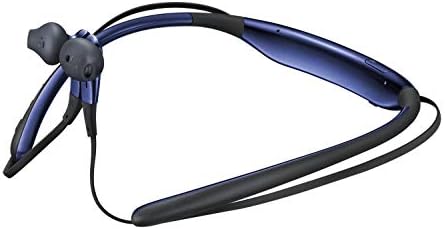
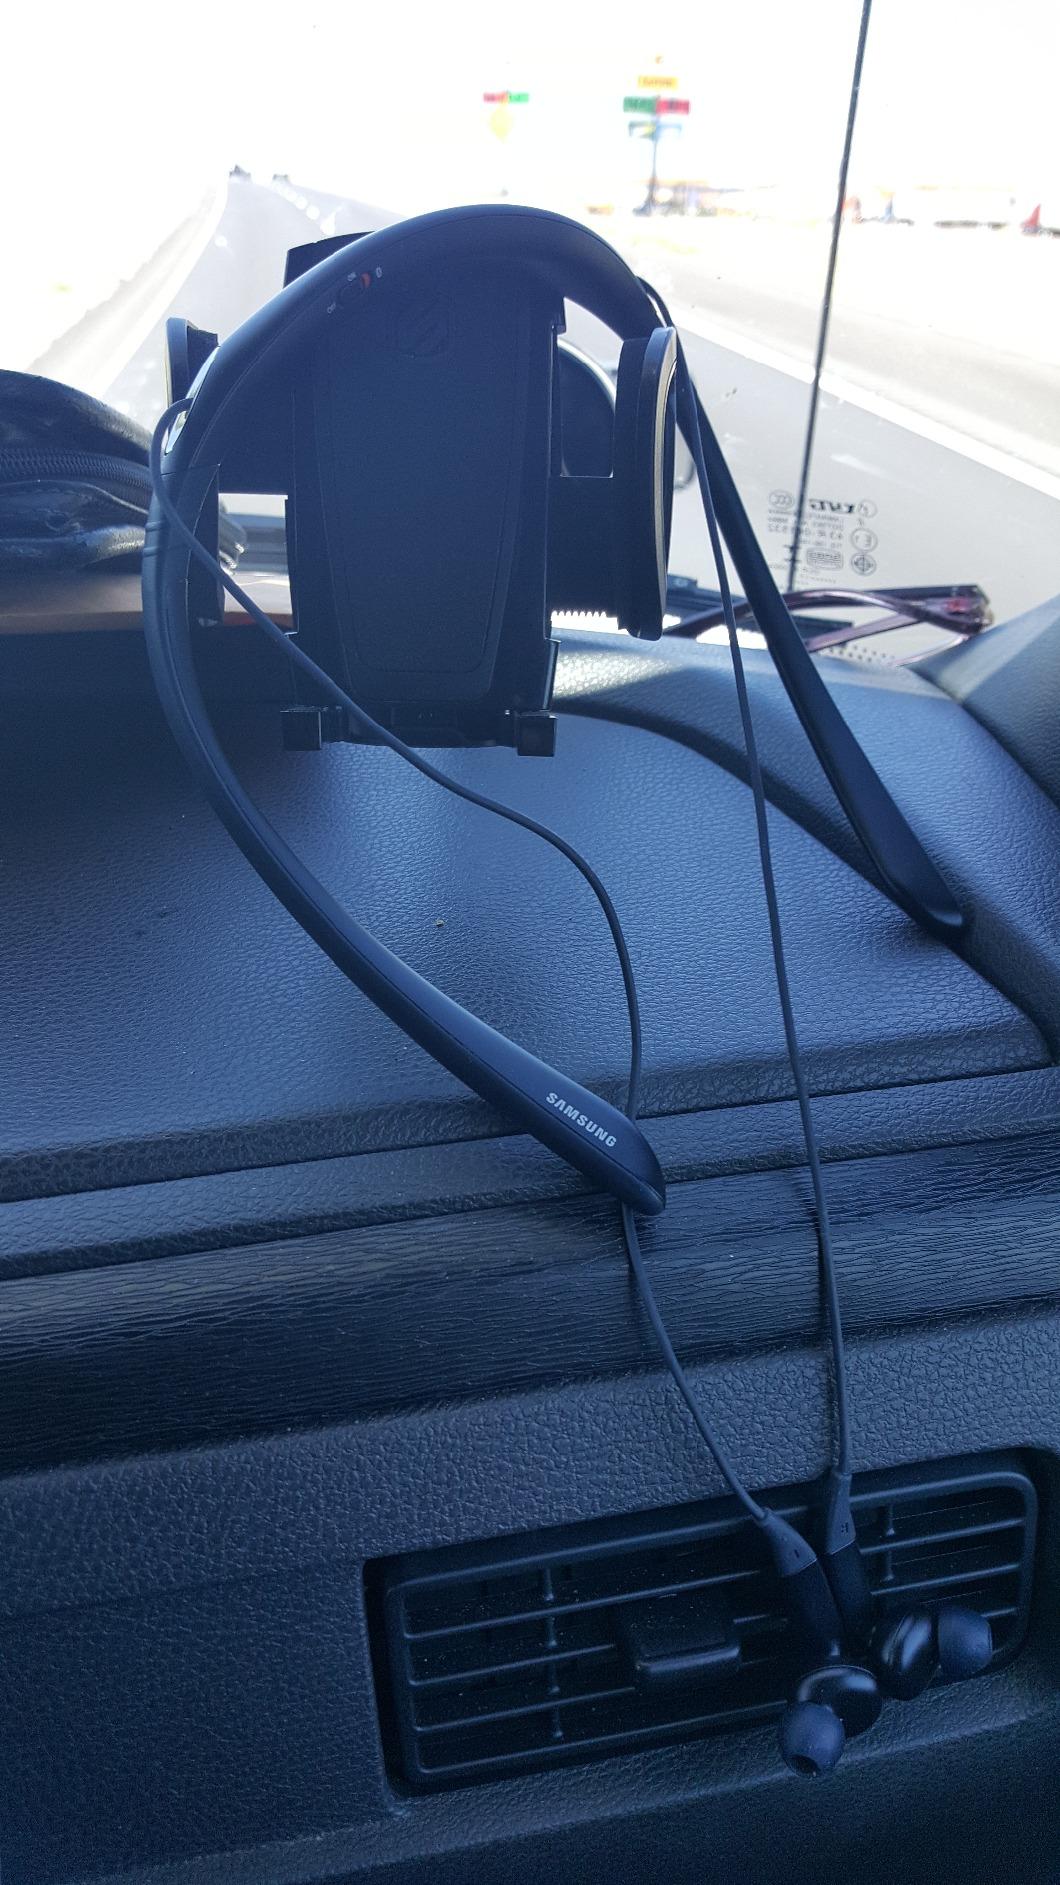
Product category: headphones
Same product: no